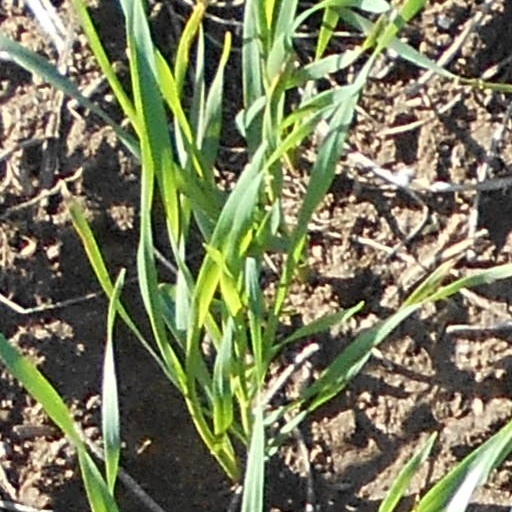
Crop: wheat